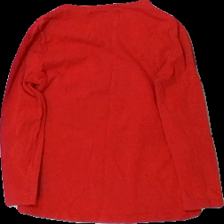
View: front
Type: Top
Category: Children
Brand: Not in the list
Brand text on label: amy&lucy
Colors: Red, White, Black
Material: 100% bomull
Pattern: Animal print
Cut: C-collar
Size: 104
Season: All
Stains: Minor
Holes: Minor
Damage: hål på ärmslut
Damage location: middle left
Damage 2: urtvättat
Damage 2 location: top center
Price range: <50
Recommended usage: Export
Description: långärmad tröja med tryck